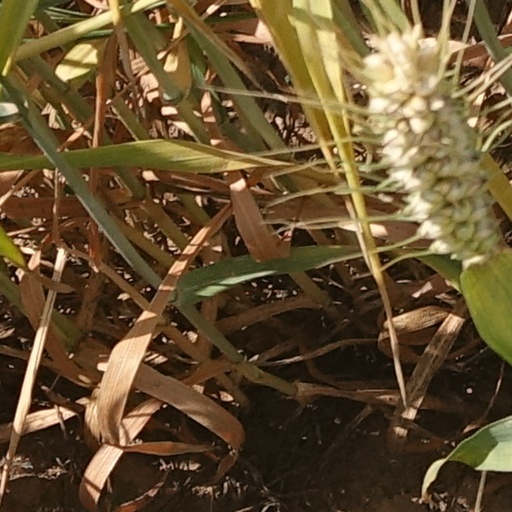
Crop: wheat